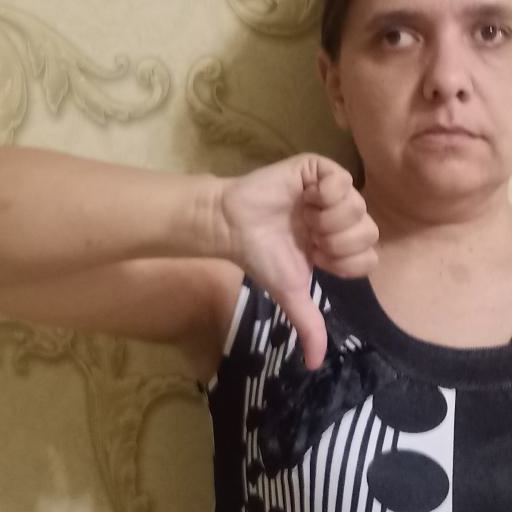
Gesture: dislike